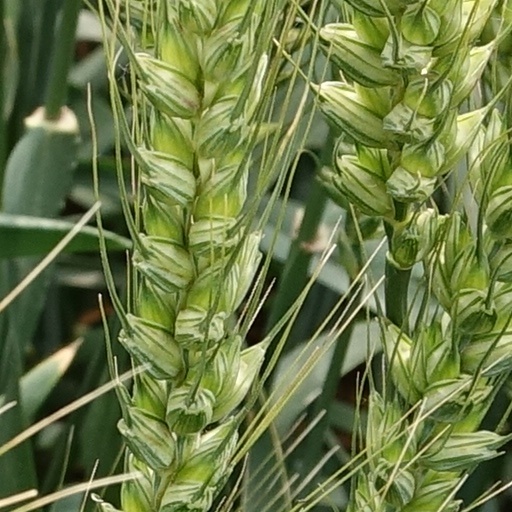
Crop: wheat